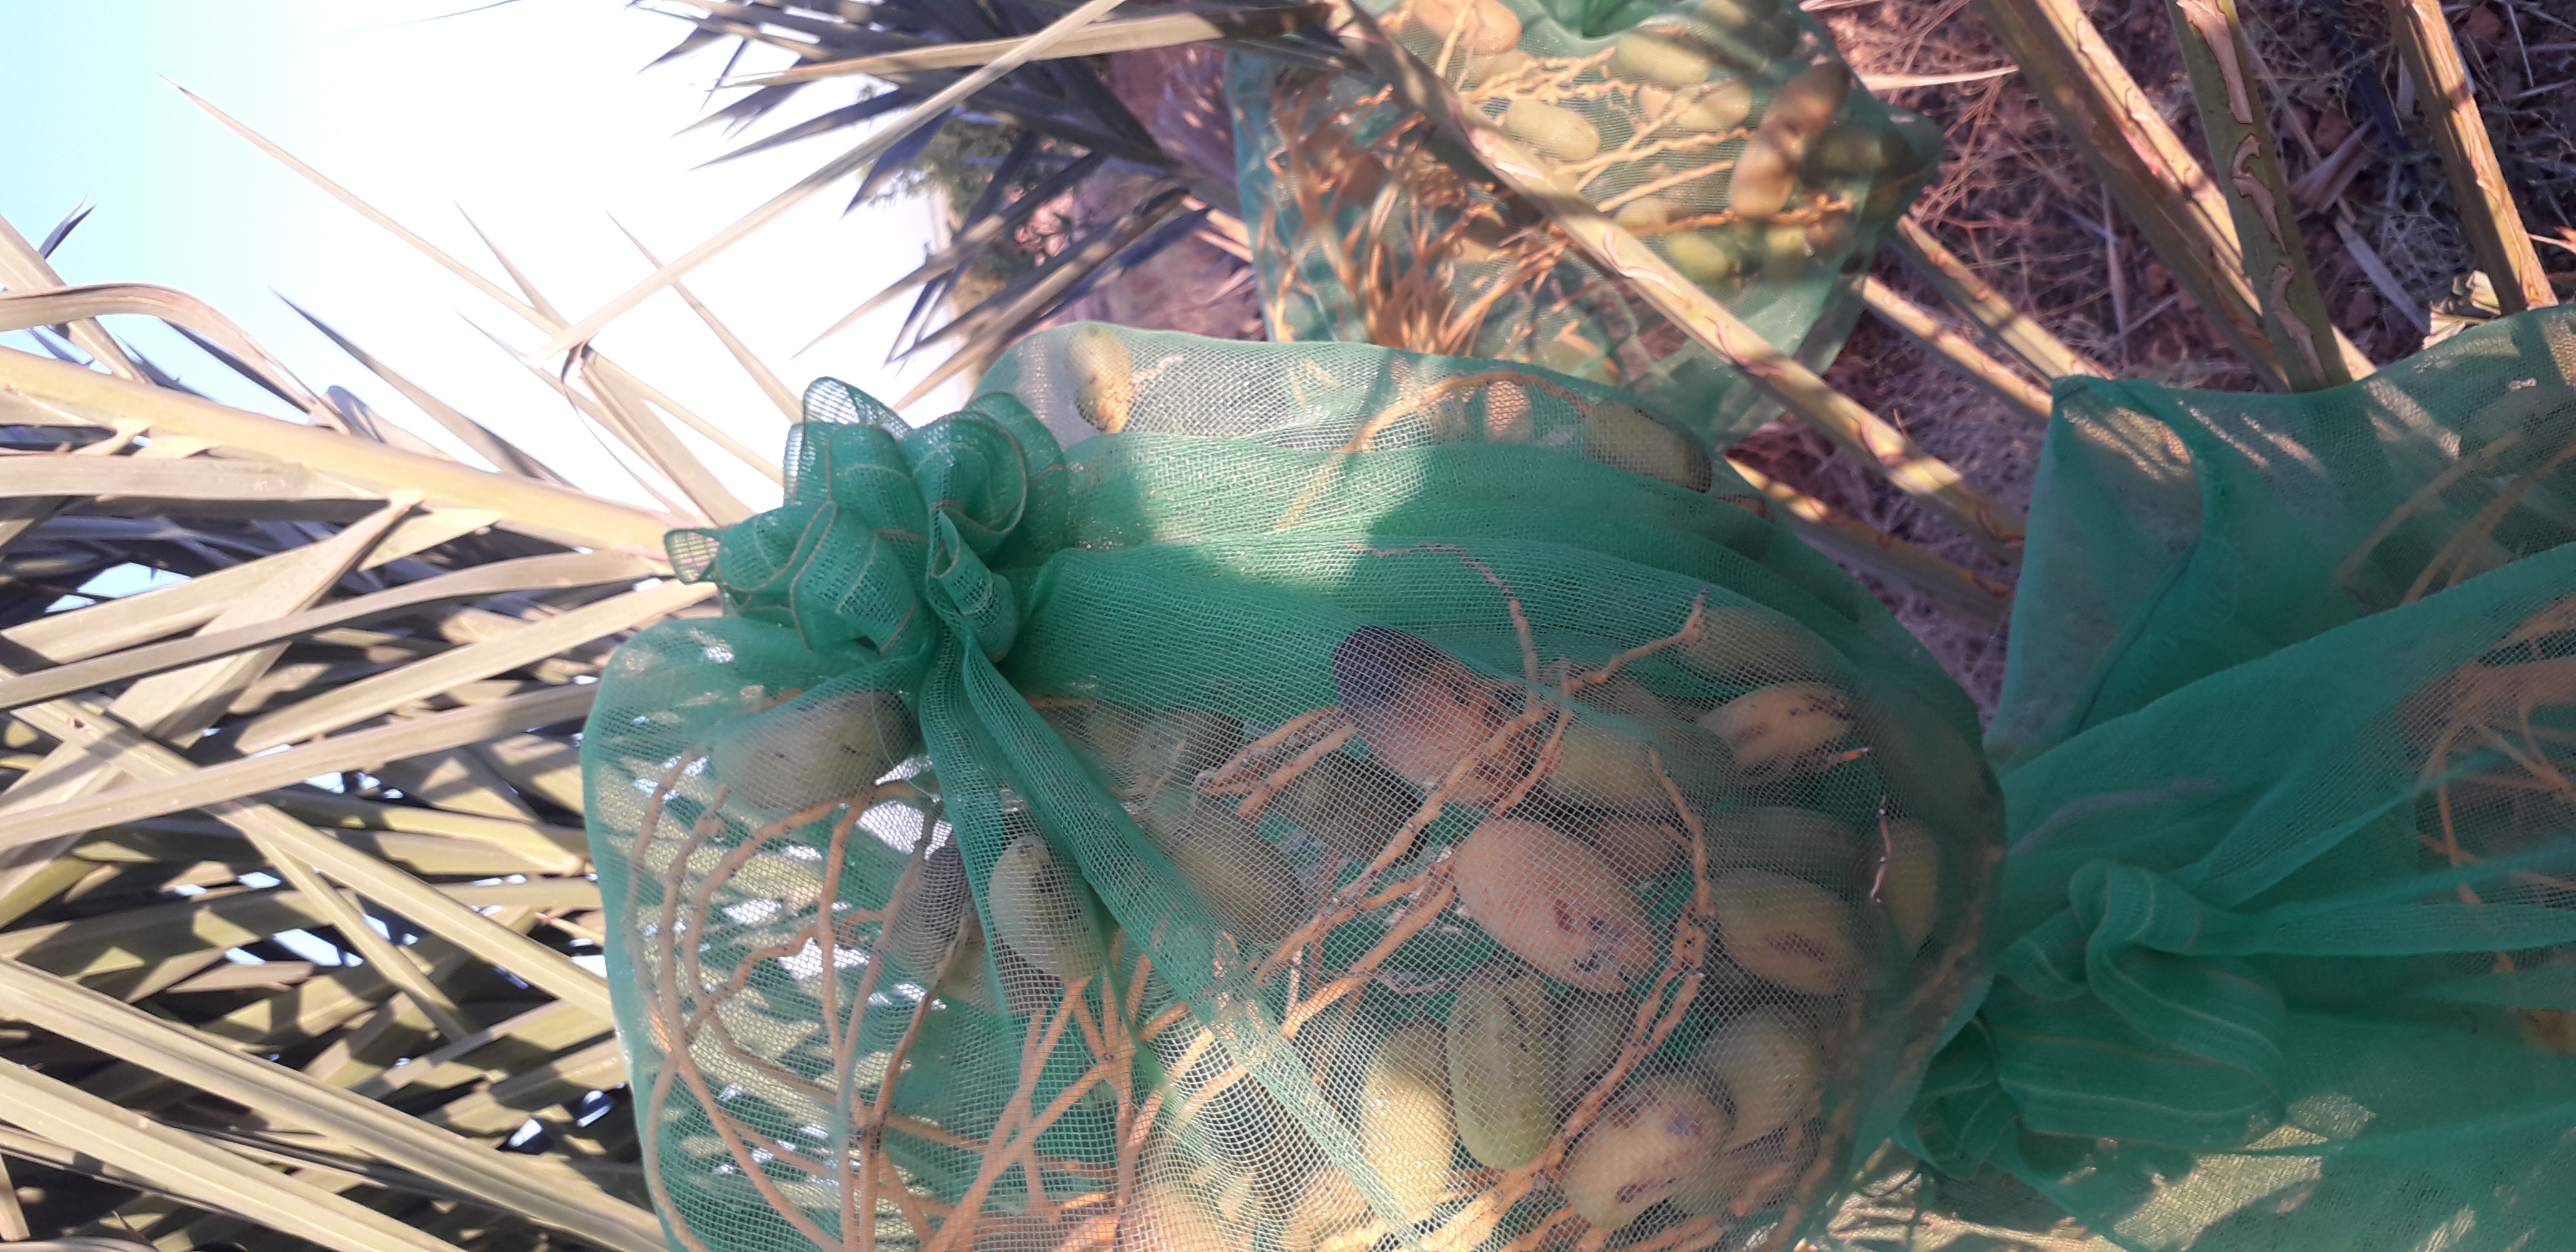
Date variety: Boumajhoul